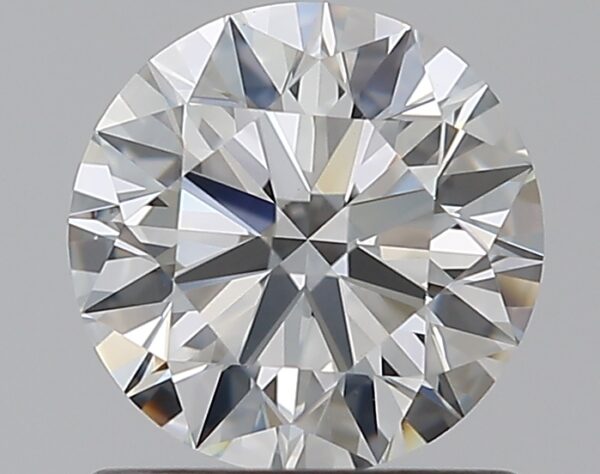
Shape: round
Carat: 0.9
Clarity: VS1
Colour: G
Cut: EX
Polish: EX
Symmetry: EX
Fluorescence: F
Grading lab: GIA
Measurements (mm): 6.17 x 6.21 x 3.8